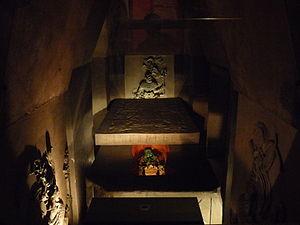
Reproduction du mausolée de Pacal le Grand (Musée national d'anthropologie de Mexico).
Le Musée national d'anthropologie de Mexico est un musée situé dans le bois de Chapultepec, à Mexico, et consacré à l'archéologie et l'histoire des civilisations préhispaniques du Mexique, principalement de Mésoamérique, et à l'ethnographie des actuels peuples indigènes du pays. Depuis son inauguration en 1964, il est considéré comme un des plus importants musées mexicains et, avec plus de 2 millions de visiteurs en 2013, il a été également le plus visité. En surface d'exposition, il est également l'un des plus grands musées du continent américain.
K'inich Janaab' Pakal Iᵉʳ, aussi connu sous le nom de Pacal II et de Pacal le Grand, est le plus célèbre Ahau de la cité-État maya de Palenque. Il monte sur le trône à l'âge de 12 ans le 29 juillet 615, et vit jusqu'à l'âge de 80 ans. Sa mère dirige la cité en attendant que son fils devienne adulte. Son nom signifie « Grand Soleil » - « Bouclier » - « rayonnant » en maya.